Beth-zur

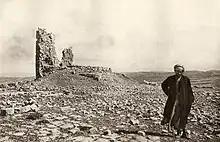
Ruins of medieval tower at Khirbet Burj as-Sur, near biblical Beth-zur, 1920s

Beth-Zur (also Beit Tzur, Bethsura) is a biblical site of historic and archaeological importance in the mountains of Hebron in southern Judea, now part of the West Bank. Beth Zur is mentioned several times in the Hebrew Bible and the writings of the Roman Jewish historian Josephus. The Battle of Beth-Zur took place here in 164 BCE.